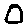
Label: 0